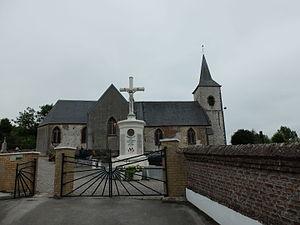
Vue de l'église Sainte-Bertulphe de Doudeauville (Pas-de-Calais). Le monument aux morts est également visible.
Doudeauville est une commune française située dans le département du Pas-de-Calais en région Hauts-de-France.
Les monuments aux morts de la guerre 1914-1918 peuvent être surmontés d'éléments symbolisant :